Sumner, Queensland

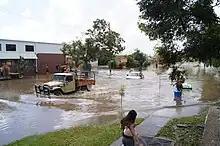
Spine Street flooded, 12 January 2011

In the , Sumner had a population of 539 people, 48.4% female and 51.6% male. The median age of the Sumner population was 29 years, 8 years below the Australian median. 61.6% of people living in Sumner were born in Australia, compared to the national average of 69.8%; the next most common countries of birth were New Zealand 5.4%, England 4.4%, Sri Lanka 3.5%, India 2.8%, South Africa 2%. 75.4% of people spoke only English at home; the next most popular languages were 2.6% Vietnamese, 2% Sinhalese, 1.8% Punjabi, 1.8% Arabic, 1.1% Maori (Cook Island).